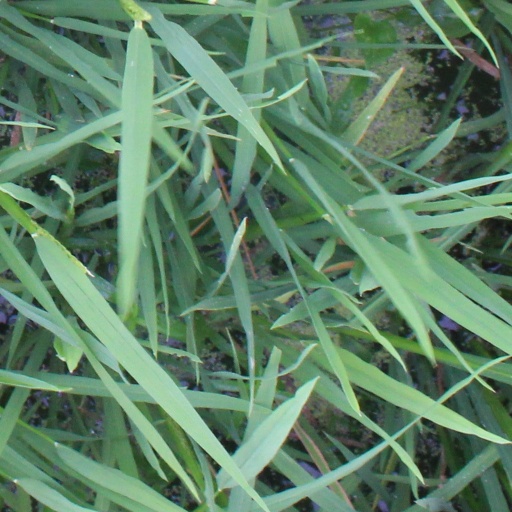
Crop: rice